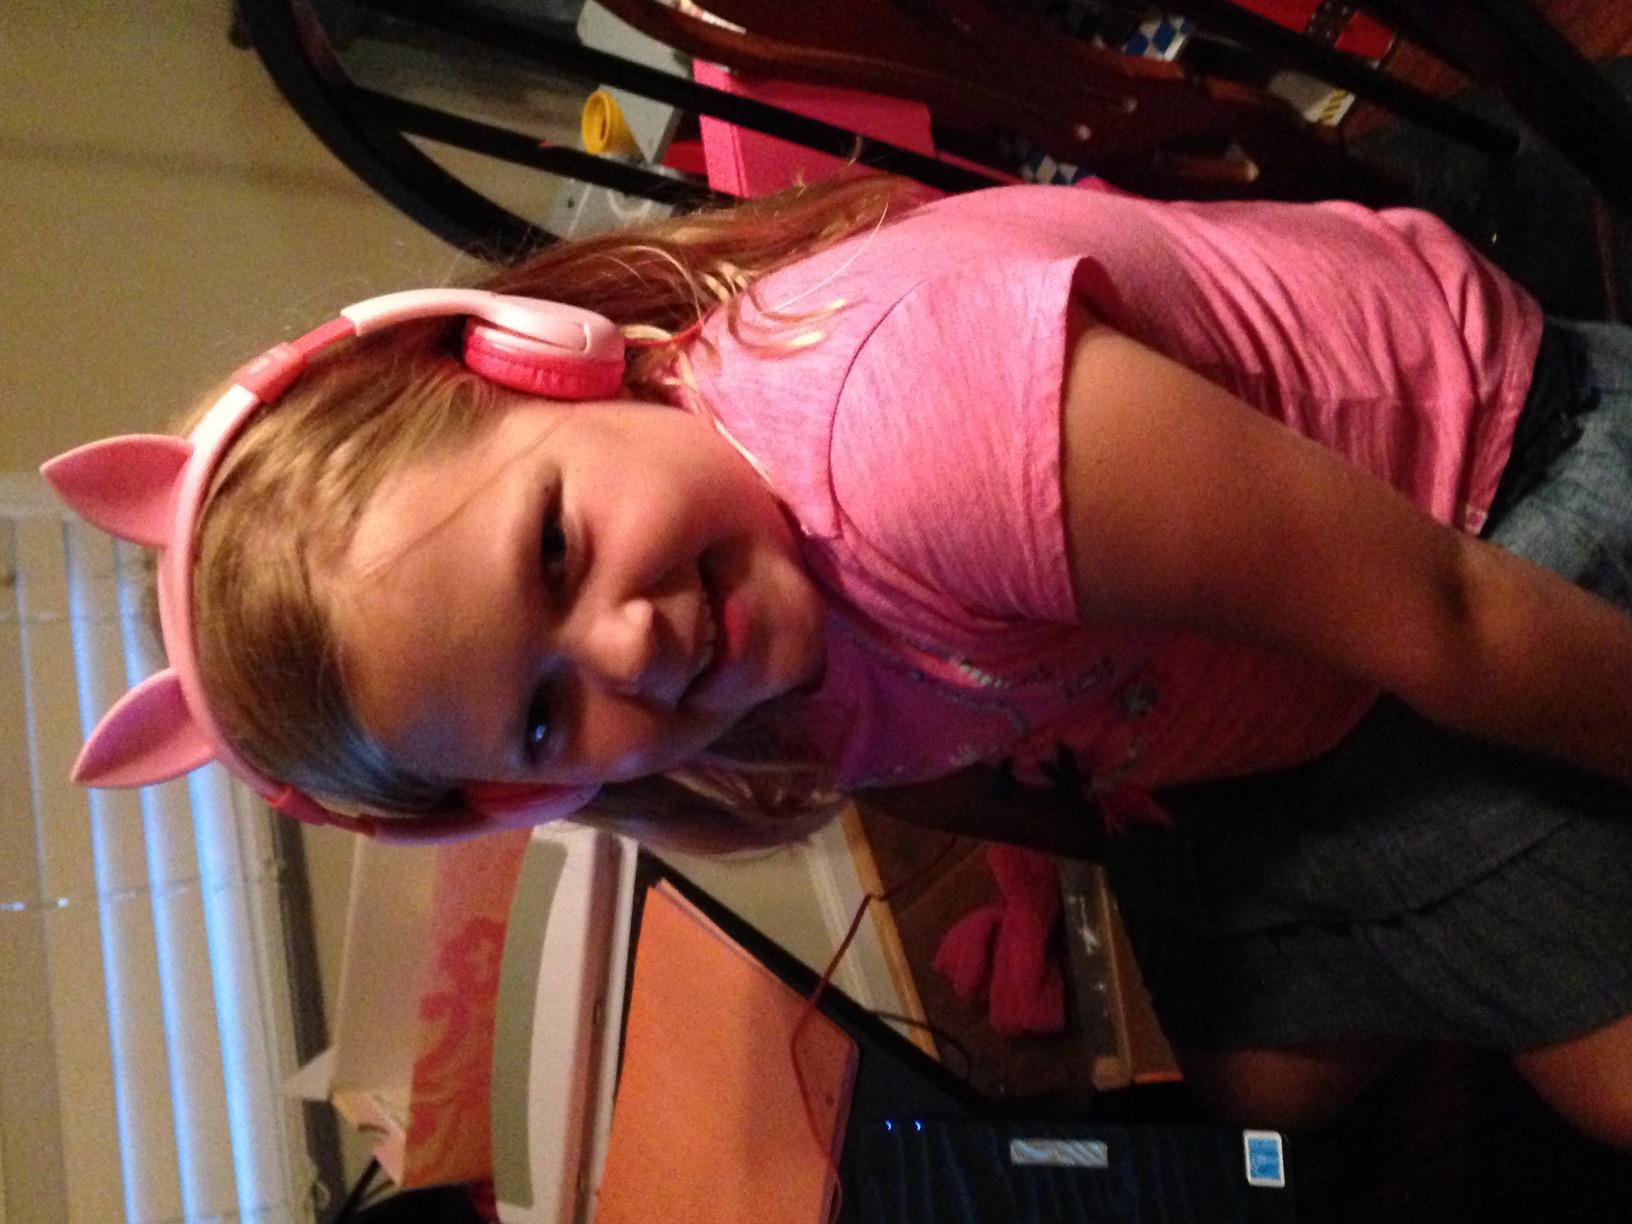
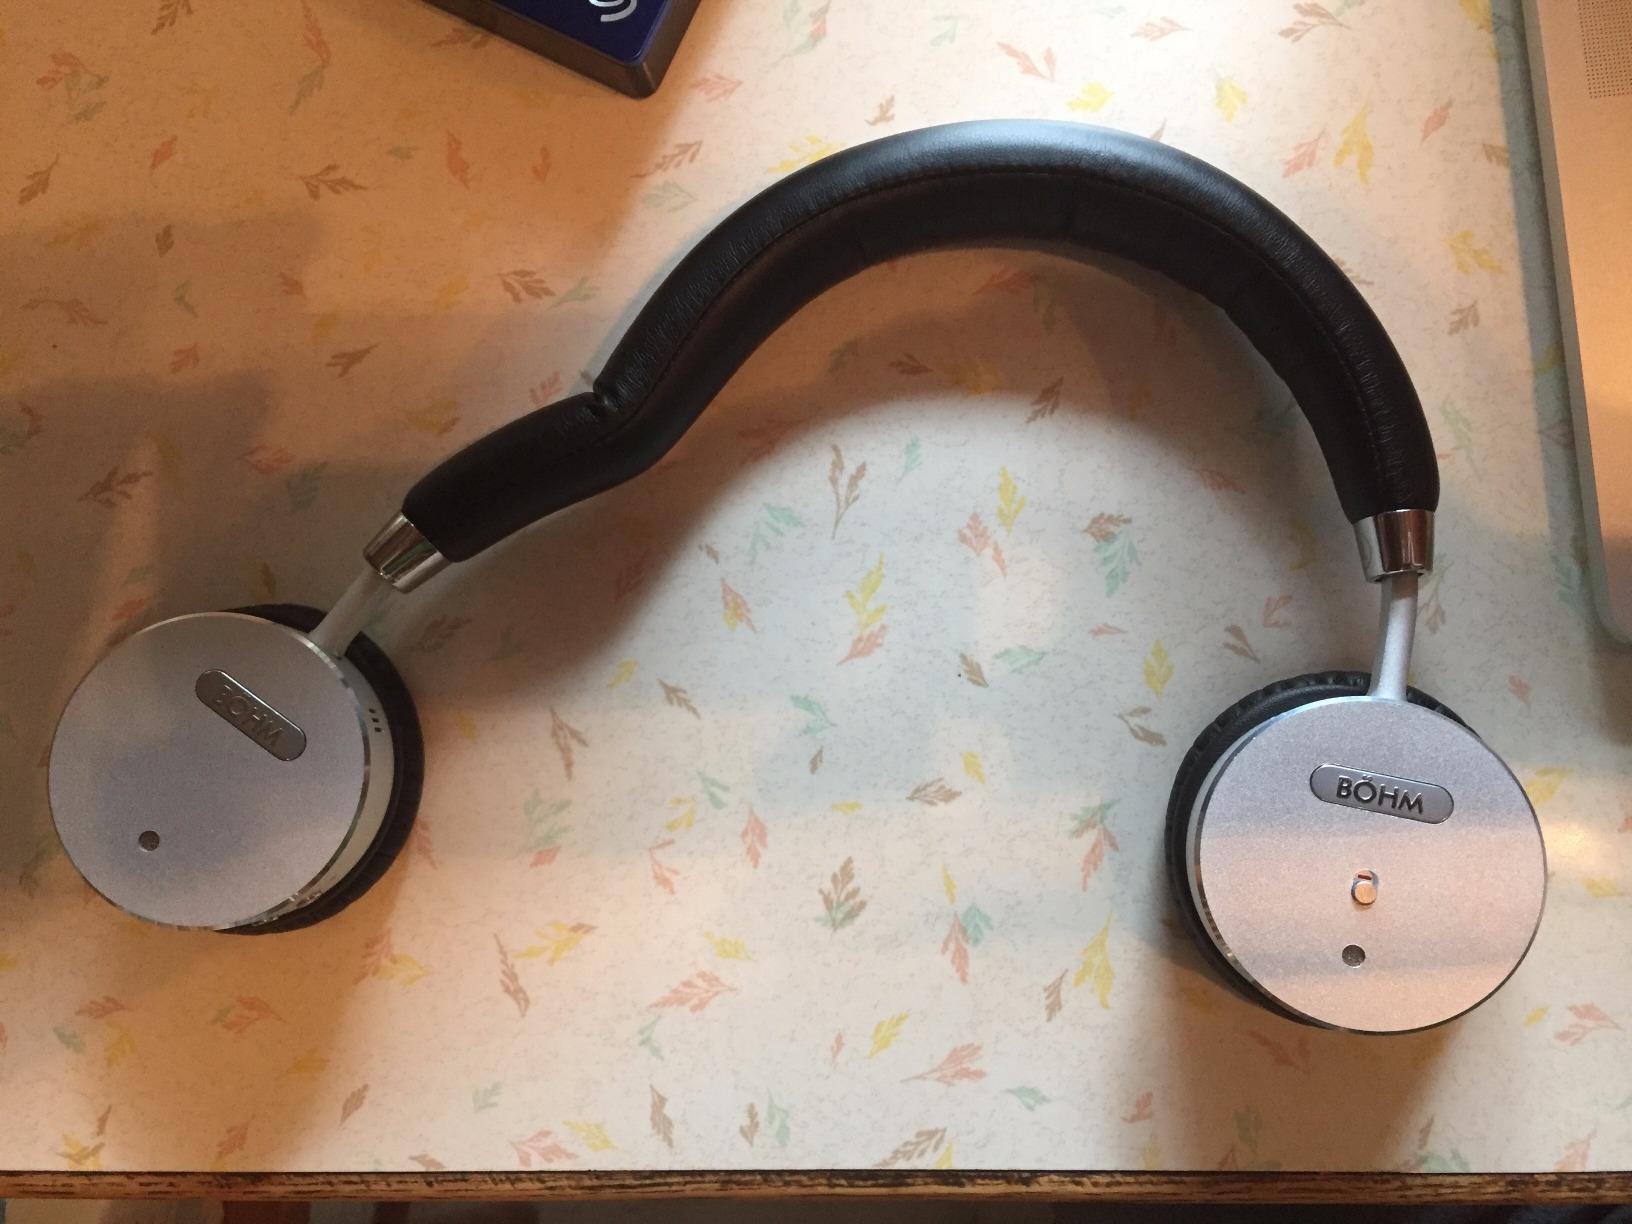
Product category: headphones
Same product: no